Answer in natural language. How many Beds are visible in the scene? Choose between the following options: 2, 3, 1, 5 or 4
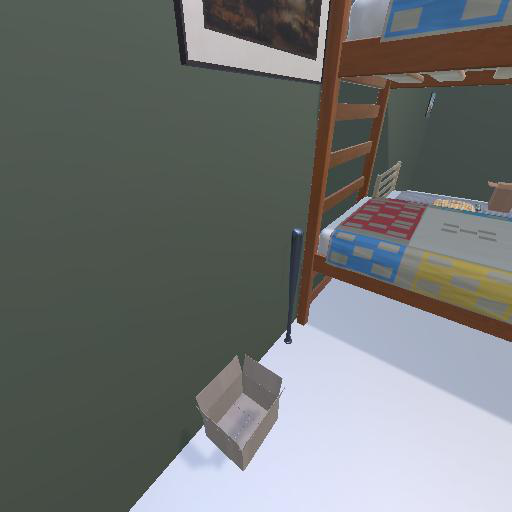
<answer>2</answer>